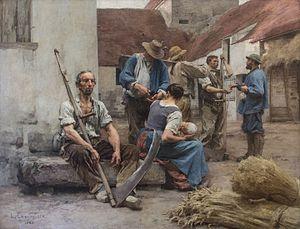
L'histoire de France commence avec les premières occupations humaines du territoire correspondant au pays actuel. Aux groupes présents depuis le Paléolithique et le Néolithique, sont venues s'ajouter, à l'Âge du bronze et à l'Âge du fer, des vagues successives de Celtes, puis au IIIᵉ siècle de peuples germains et au IXᵉ siècle de scandinaves appelés Normands.